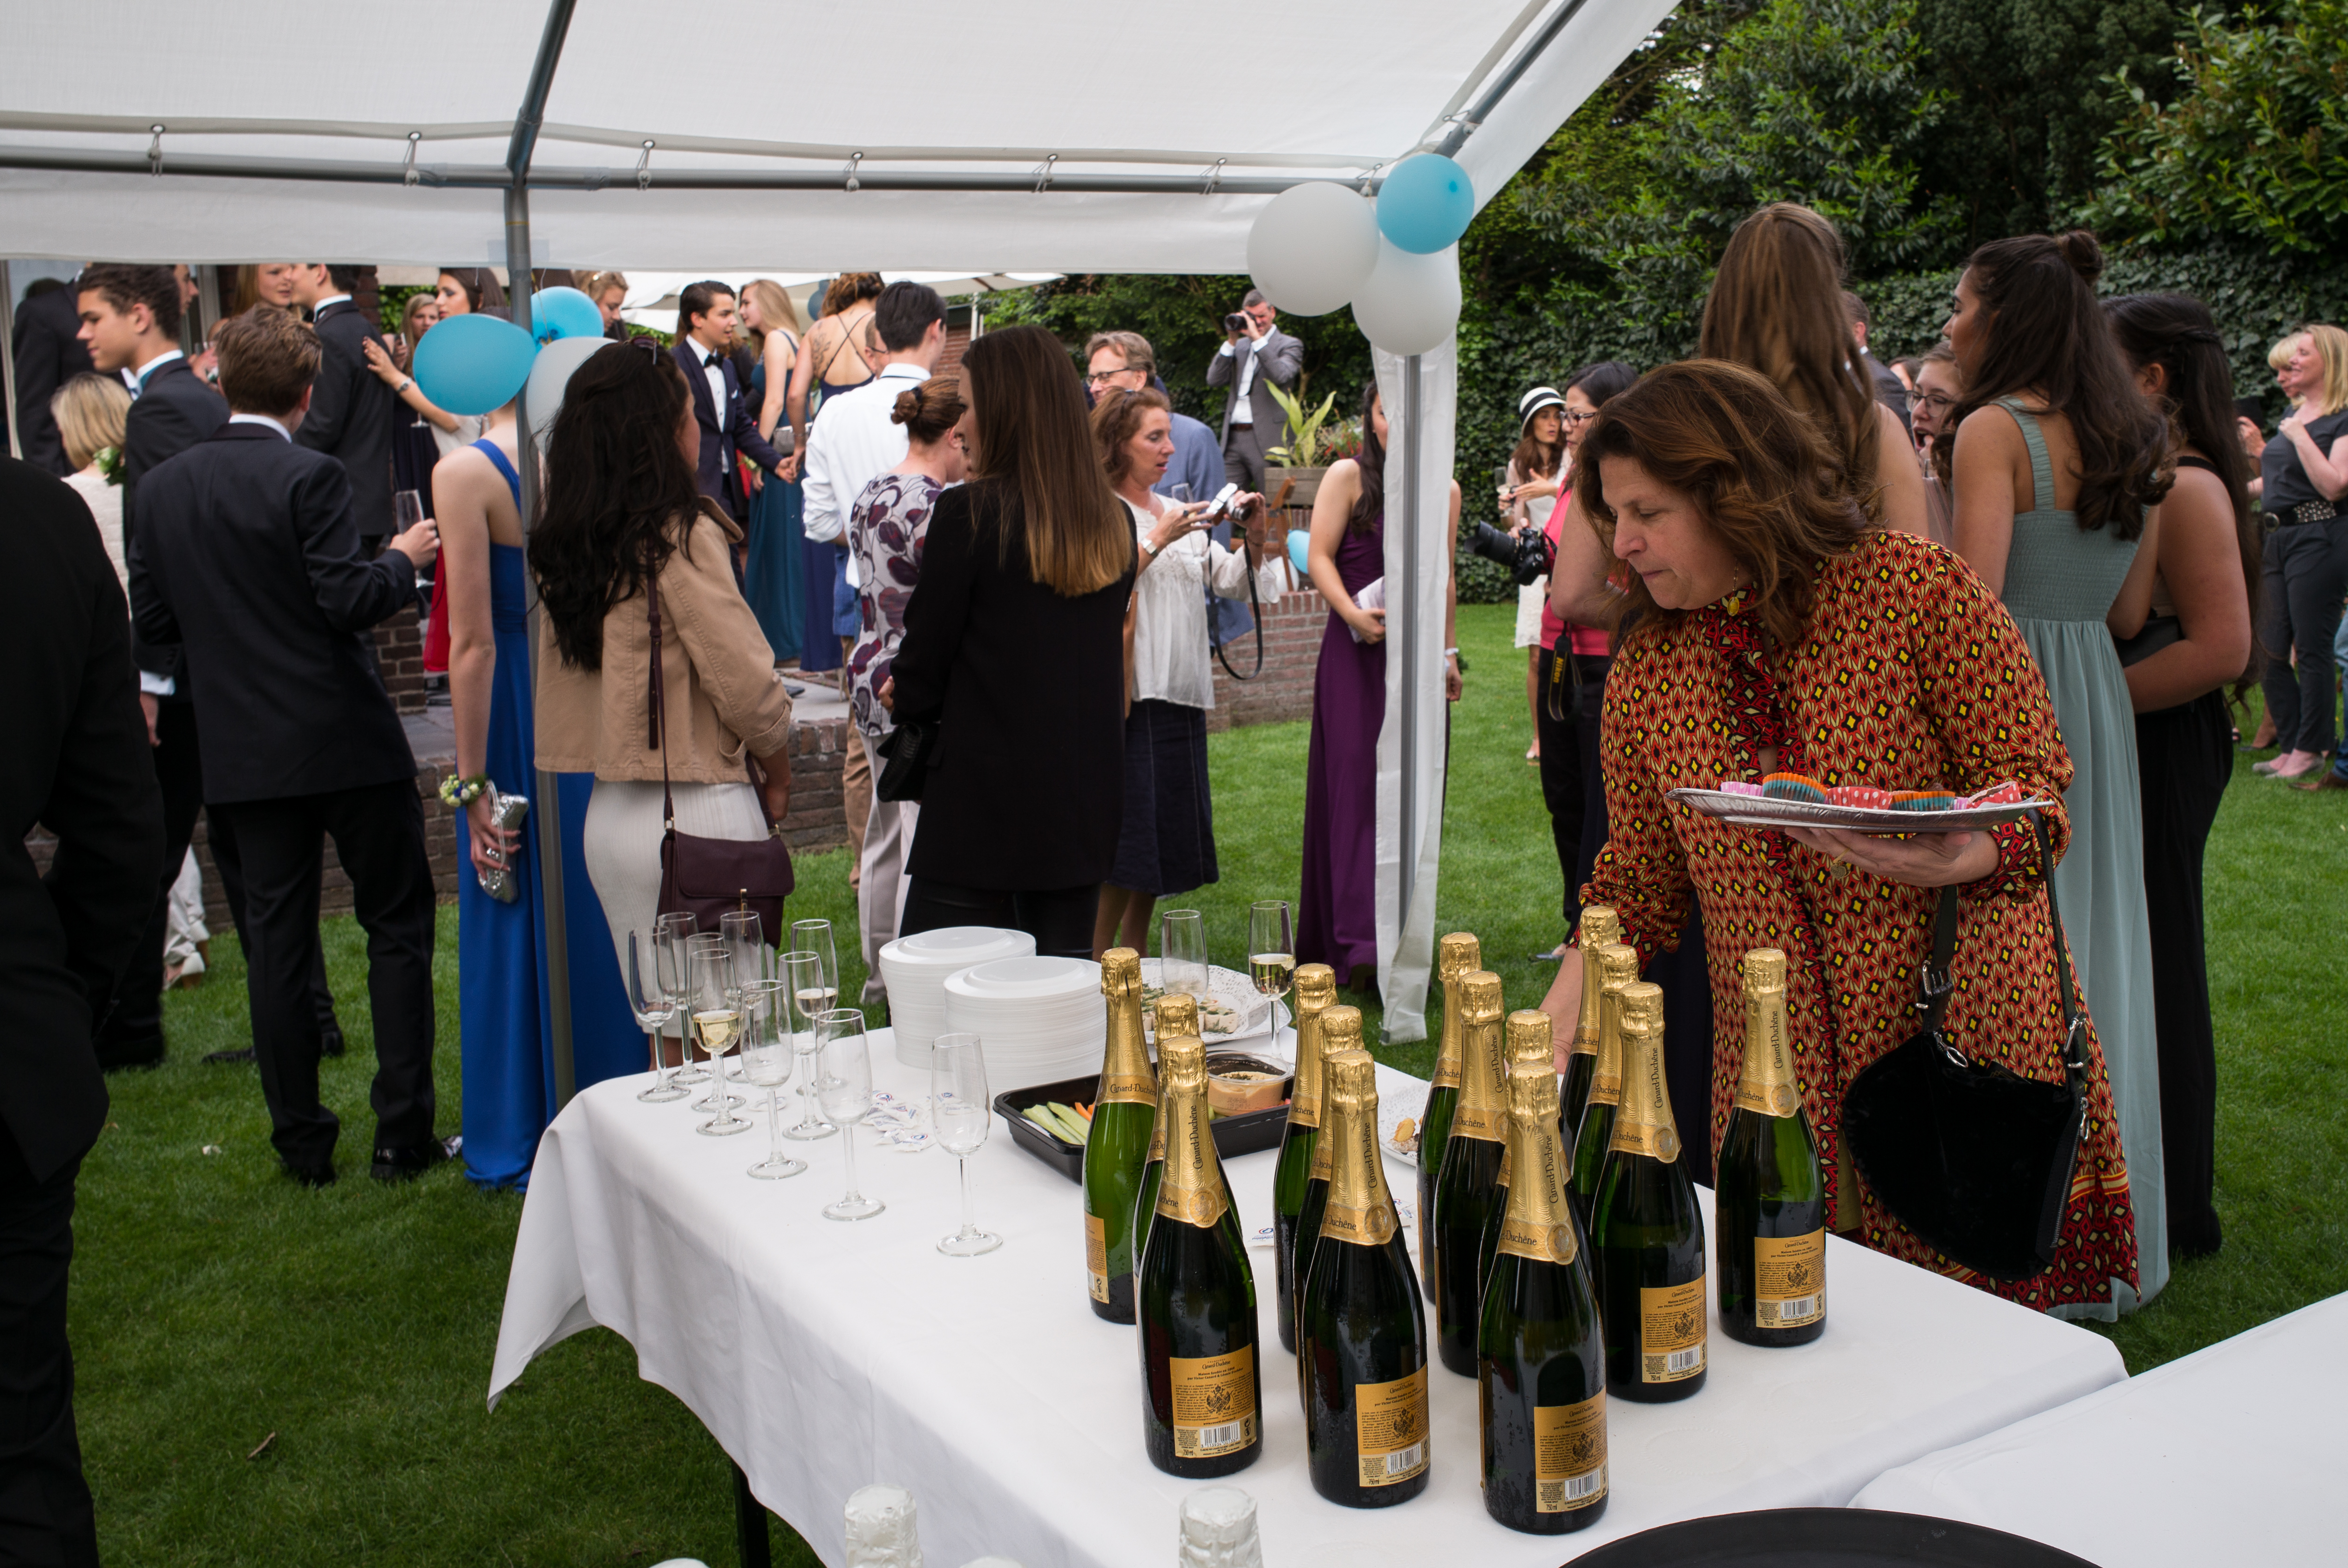
girl, boy, europe, portrait, meal, high, garden, wedding, tuxedo, ceremony, bowtie, holland, hague, netherlands, m, dress, students, party, ball, school, 28, champagne, event, junior, leica, 240, summicron, prom